Homer M. Hadley Memorial Bridge

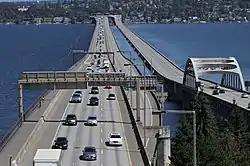
The two spans of the Homer M. Hadley Memorial Bridge (left) and the Lacey V. Murrow Memorial Bridge (right) in 2016, looking east toward Mercer Island

The Third Lake Washington Bridge, officially the Homer M. Hadley Memorial Bridge, is a floating bridge in the Seattle metropolitan area of the U.S. state of Washington. It is one of the Interstate 90 floating bridges, carrying the westbound lanes of Interstate 90 and two tracks of Sound Transit's 2 Line across Lake Washington between Mercer Island and Seattle. The floating bridge is the fifth-longest of its kind in the world, at 5,811 feet (1,772 m).